Describe the emotion expressed in this image:  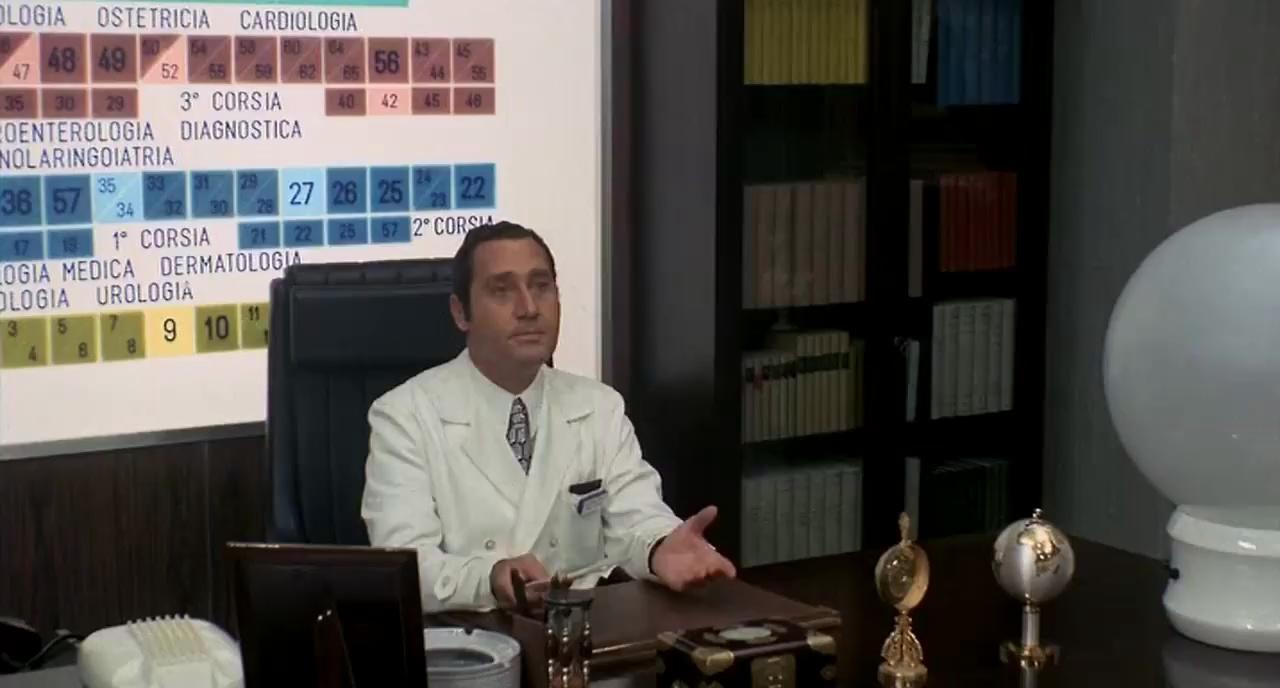
This person displays Suffering, valence and arousal with high intensity.